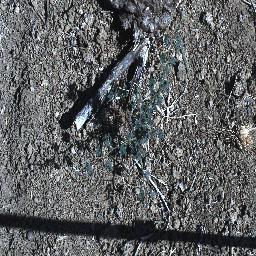
Label: prickly_acacia